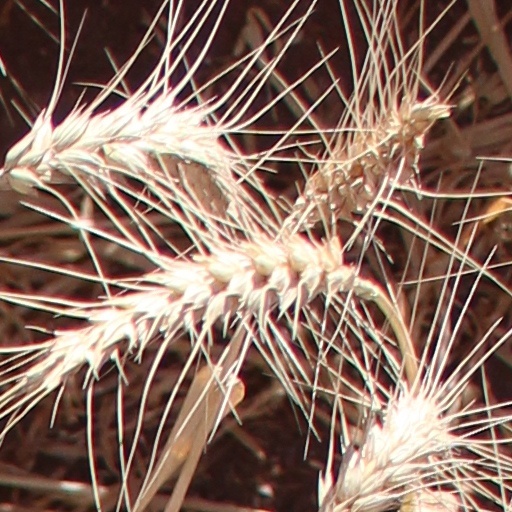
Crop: wheat